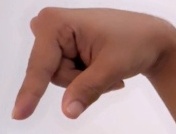
ASL sign: Q